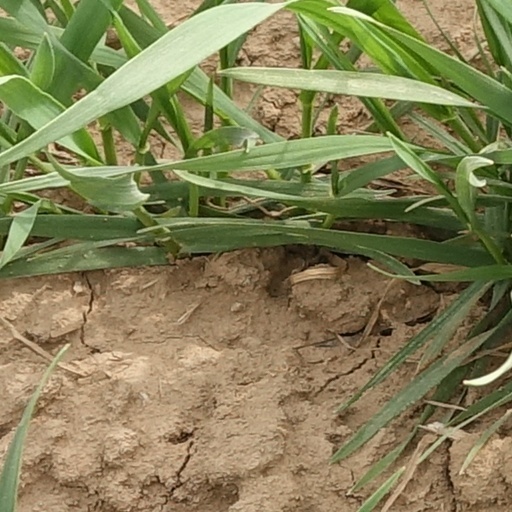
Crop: wheat